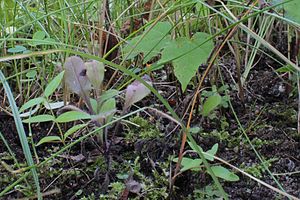
Økologisk havedyrkning / Emner / Ukrudt
Ukrudt af flere slags (se også billedet nedeunder!)
Lugning giver lejlighed til at overveje, hvad man vil have i sit bed. Sammenlign med filen nedenfor, hvor man finder navne på planterne, der ses på billedet.
Økologisk havedyrkning er en dyrkningsform, hvor planlægning, anlæggelse og pleje af haven sker ud fra viden om jordbundens, planternes og dyrenes økologi. Heri ligger også for de fleste, at man afstår fra at bruge kemiske midler i sin havedyrkning, og det betyder, at man undgår kunstgødning og kemiske bekæmpelsesmidler.